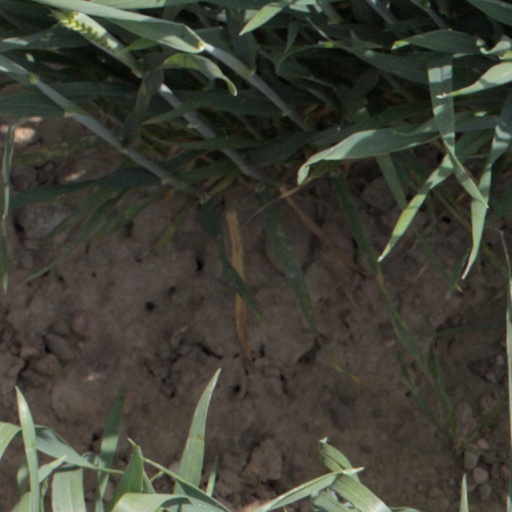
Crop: wheat